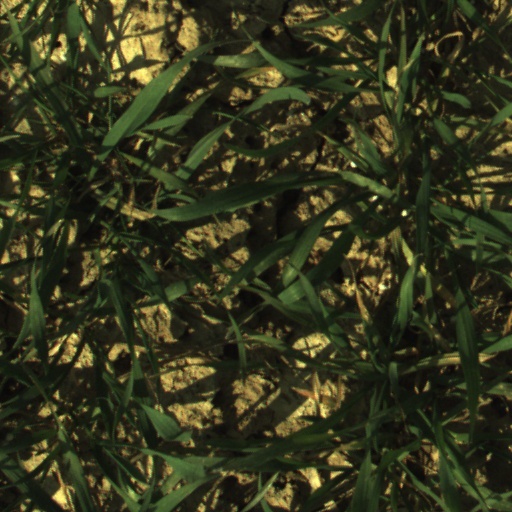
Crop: wheat